Parrots of New Zealand

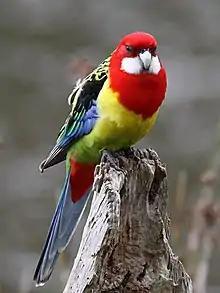

An unidentified parakeet lived on Campbell Island, but was extinct by 1840, so had disappeared before it could be scientifically described. The Chatham Island kākā ("Nestor" "chathamensis") was extinct by 1550–1700, so is only described from sub-fossil remains, and the Norfolk Island kākā ("Nestor productus") was extinct by 1851.